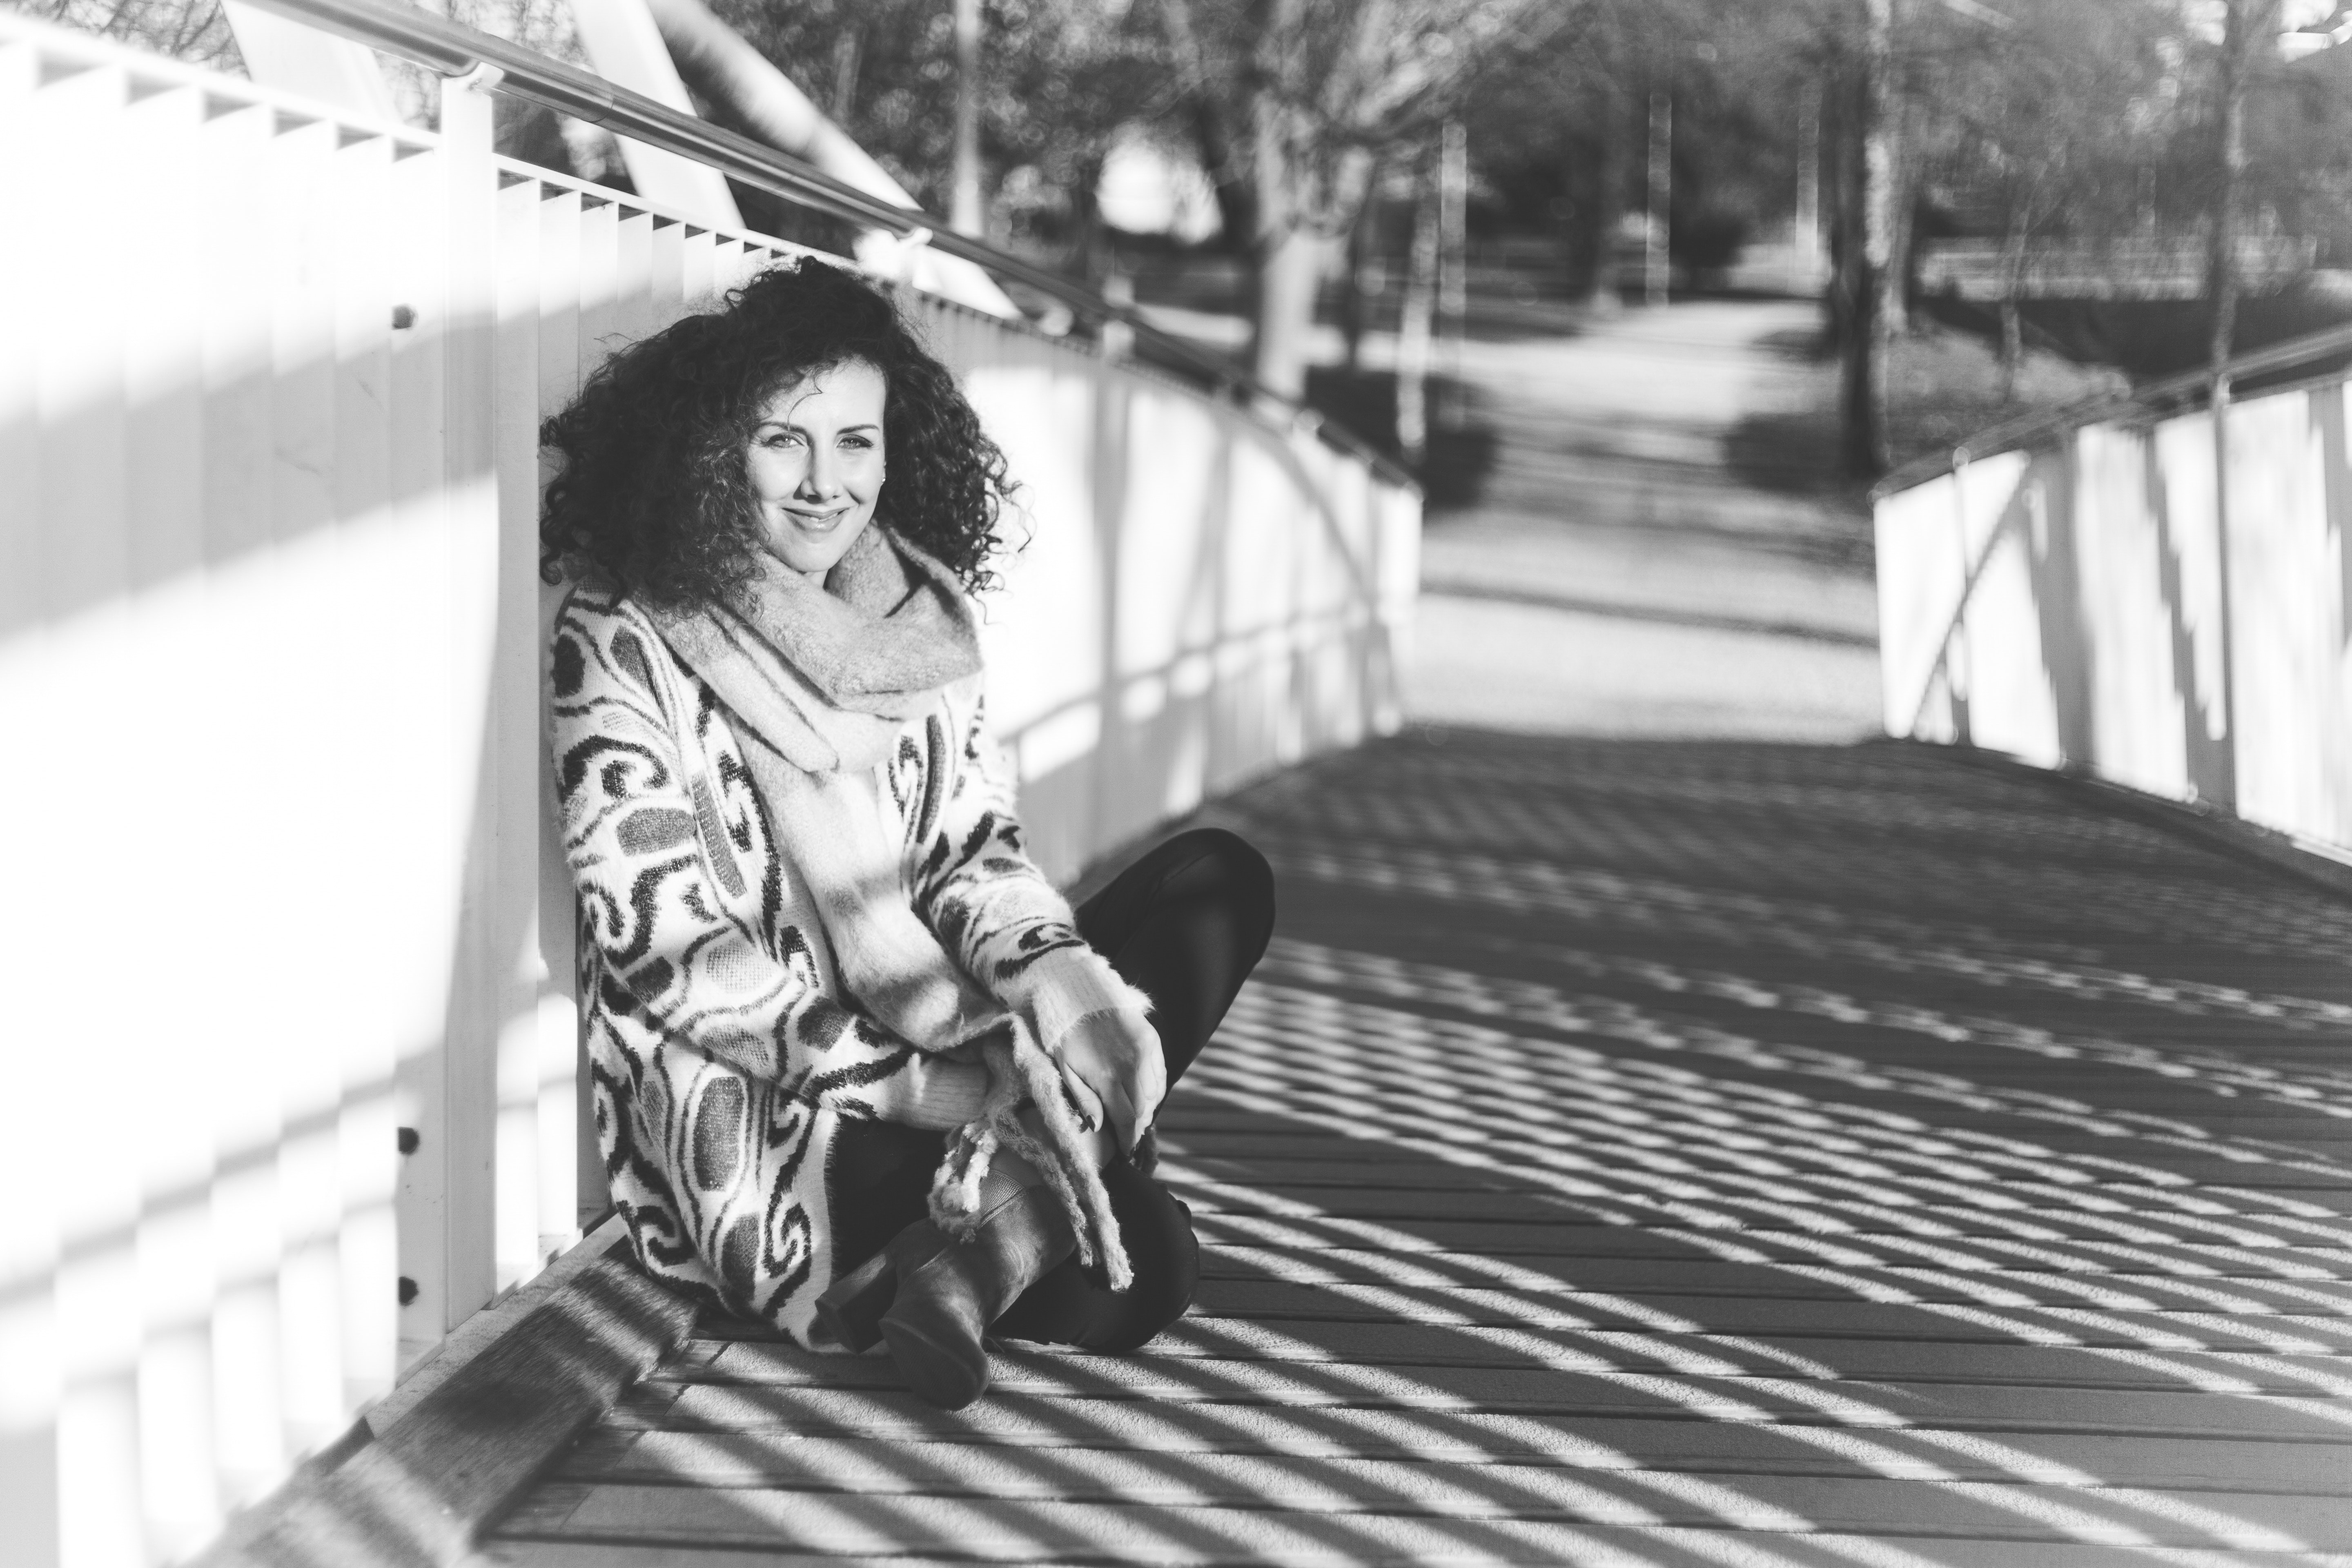
photograph, white, black and white, monochrome, monochrome photography, beauty, snapshot, photography, photo shoot, sitting, stock photography, portrait photography, style, smile, black hair, portrait